Ofra

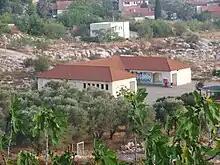
Bnei Akiva youth club in Ofra

Ofra is located east of the Israeli West Bank barrier, circa 25 kilometers from the Green line, and 20 kilometers north of the Green Line in Jerusalem. It is situated in the mountain-range area at 850–900 meters above sea level. The climate is mediterranean-mountainous. Cold and humid winters with several days of snow almost every year and a rain yearly average of about 750 millimeters (29.5 inches). The summers are dry and mild.